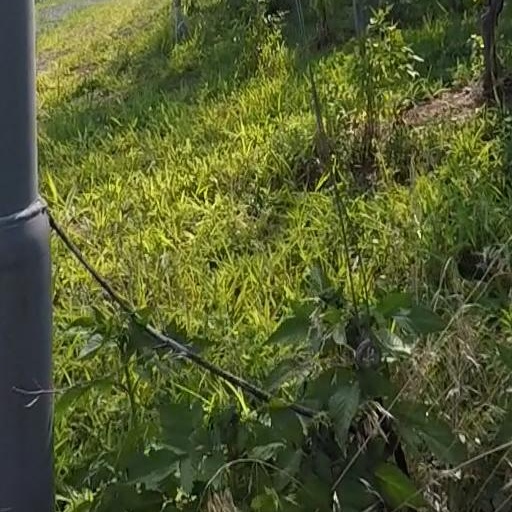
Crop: grape